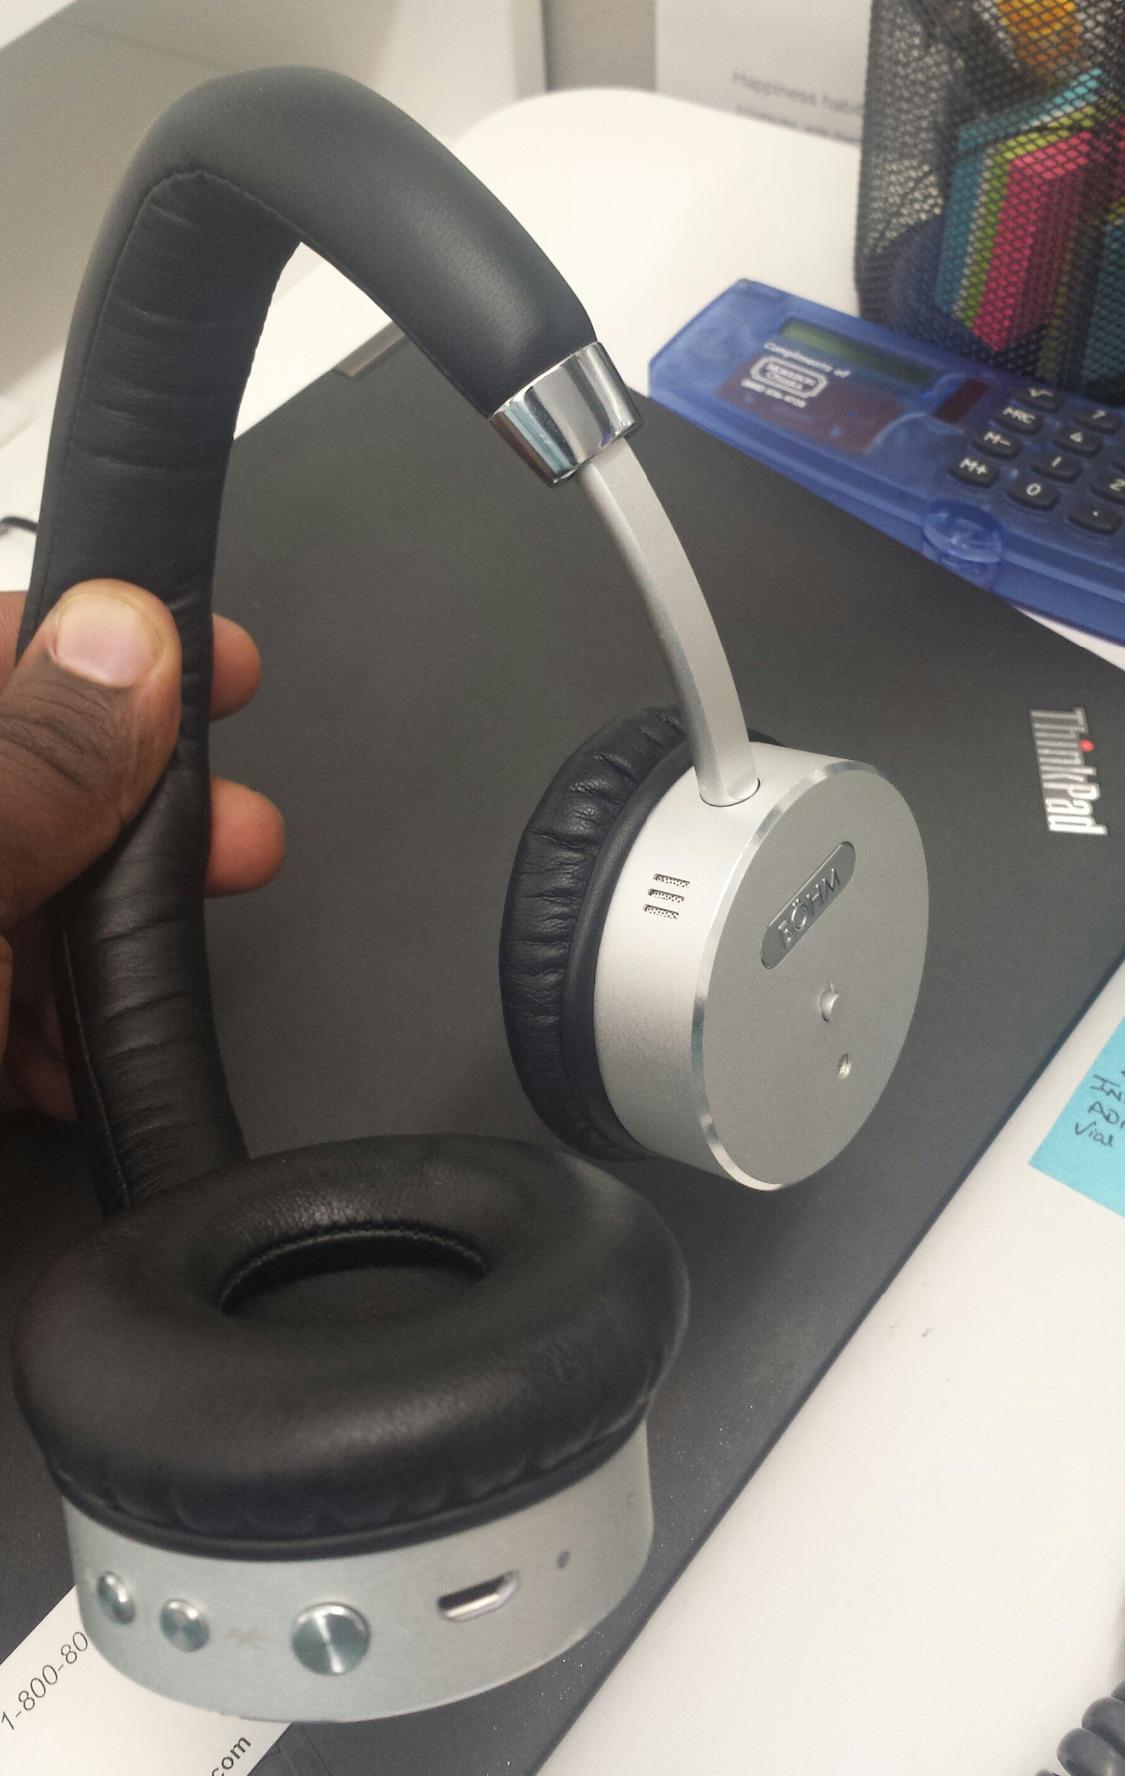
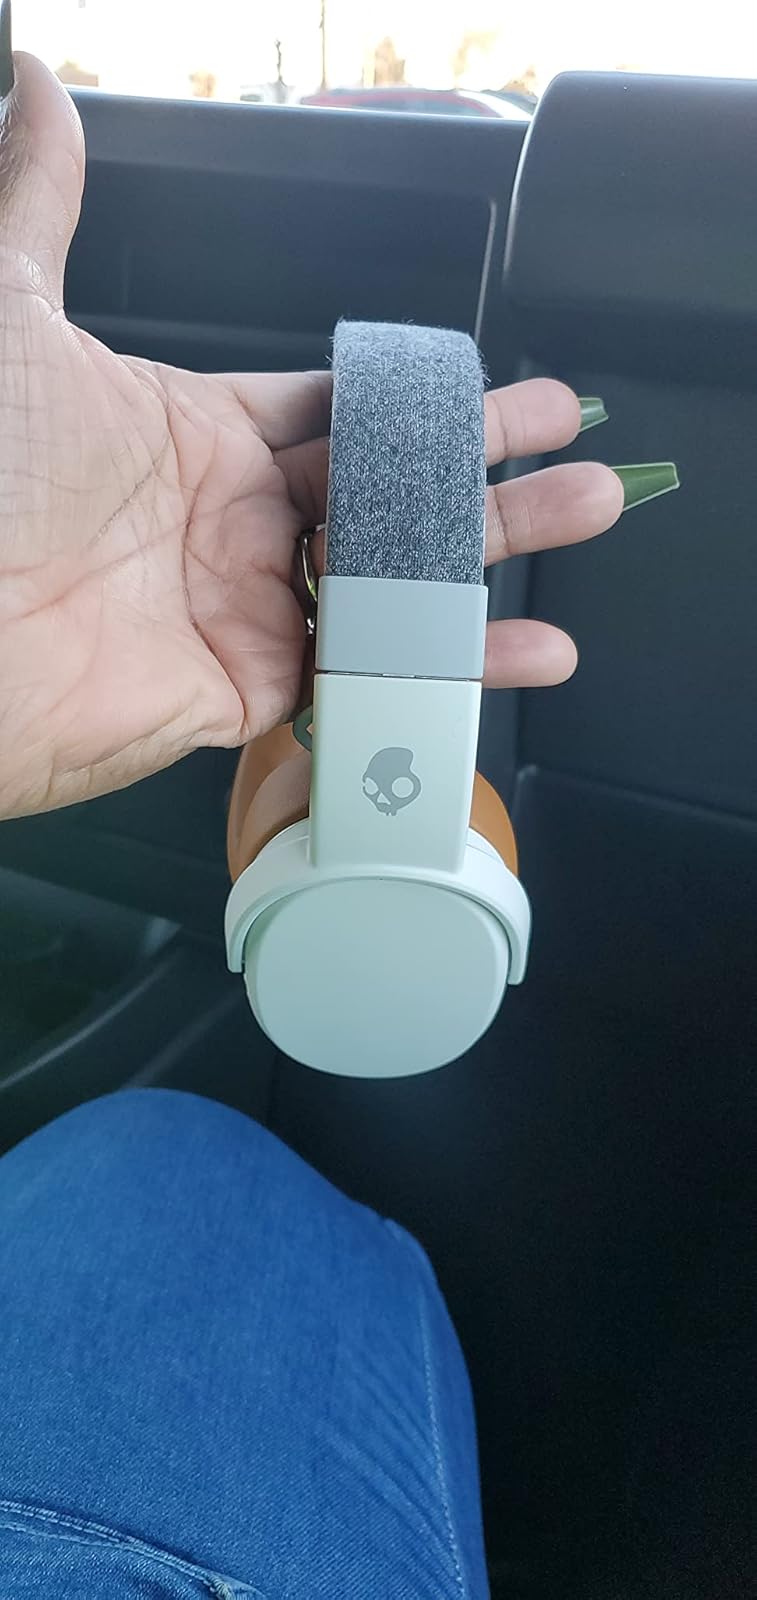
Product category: headphones
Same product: no